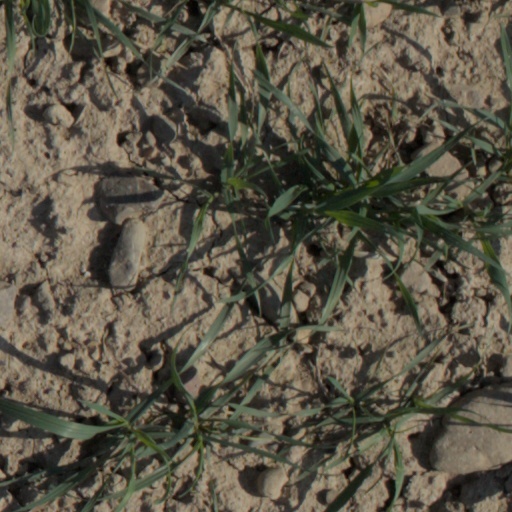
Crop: wheat